Hephaestion

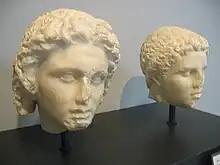
Alexander (left) and Hephaestion (right). Getty Villa, J. Paul Getty Museum.

Hephaestion took part in a notable cavalry charge at the battle of the Hydaspes river (326 BC). Then when the army began its homeward journey he was again entrusted with half the army, including the elite troops and two hundred elephants, as they travelled south-west along the banks of the Hydaspes. Some of the army, including Alexander himself, travelled in boats which had been provided by the sponsorship of leading courtiers. Arrian lists Hephaestion first among these "honorary trierarchs", indicating his leading position at this time. On entering hostile territory Alexander split his forces into three. Hephaestion's section marched "five days in advance, with the object of intercepting and capturing any native troops which ... might be rapidly moving forward". Again, Hephaestion was called upon when initiative was required. After Alexander had taken a detour to subdue a hostile tribe, in which he was seriously injured, Hephaestion took command of the greater part of the army as they travelled down the Indus to the sea. At the coast he organized the construction of a fortress and a harbour for the fleet at Pattala.